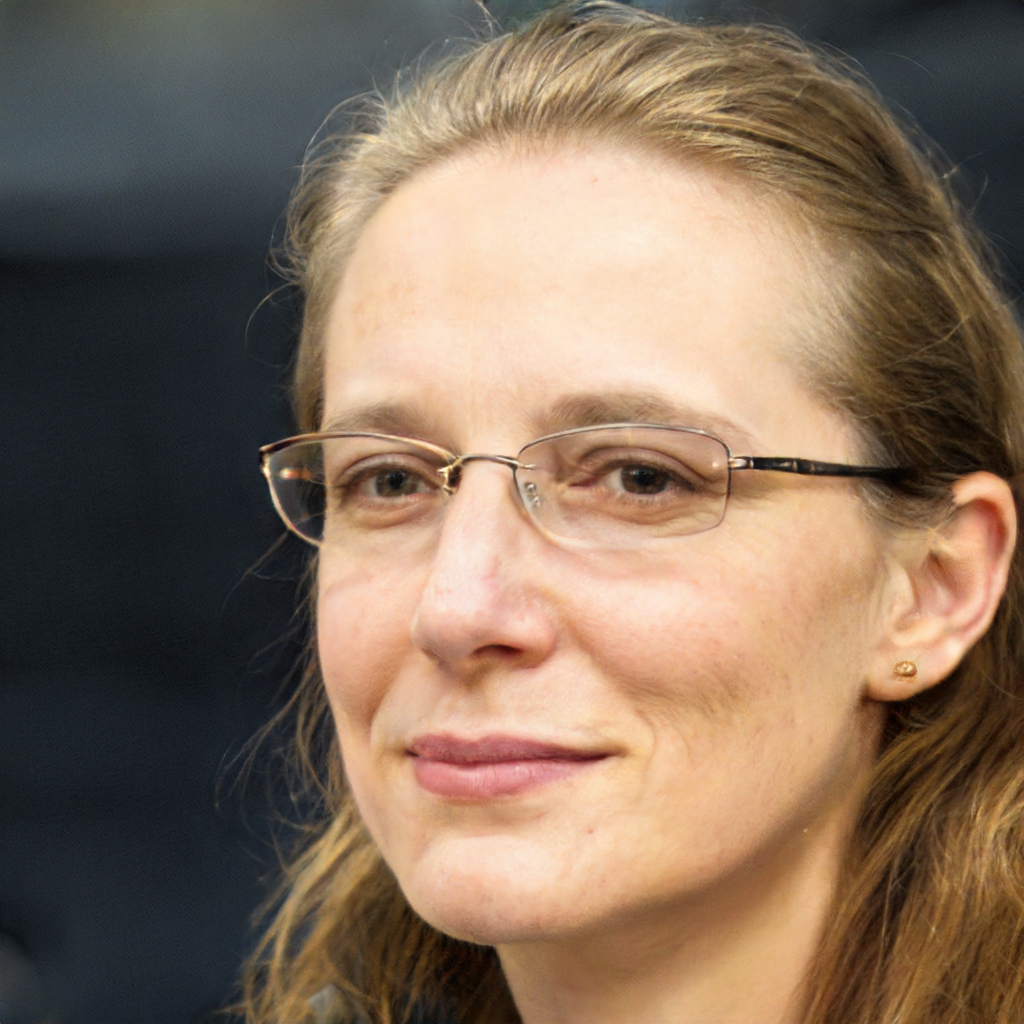
Label: Colored